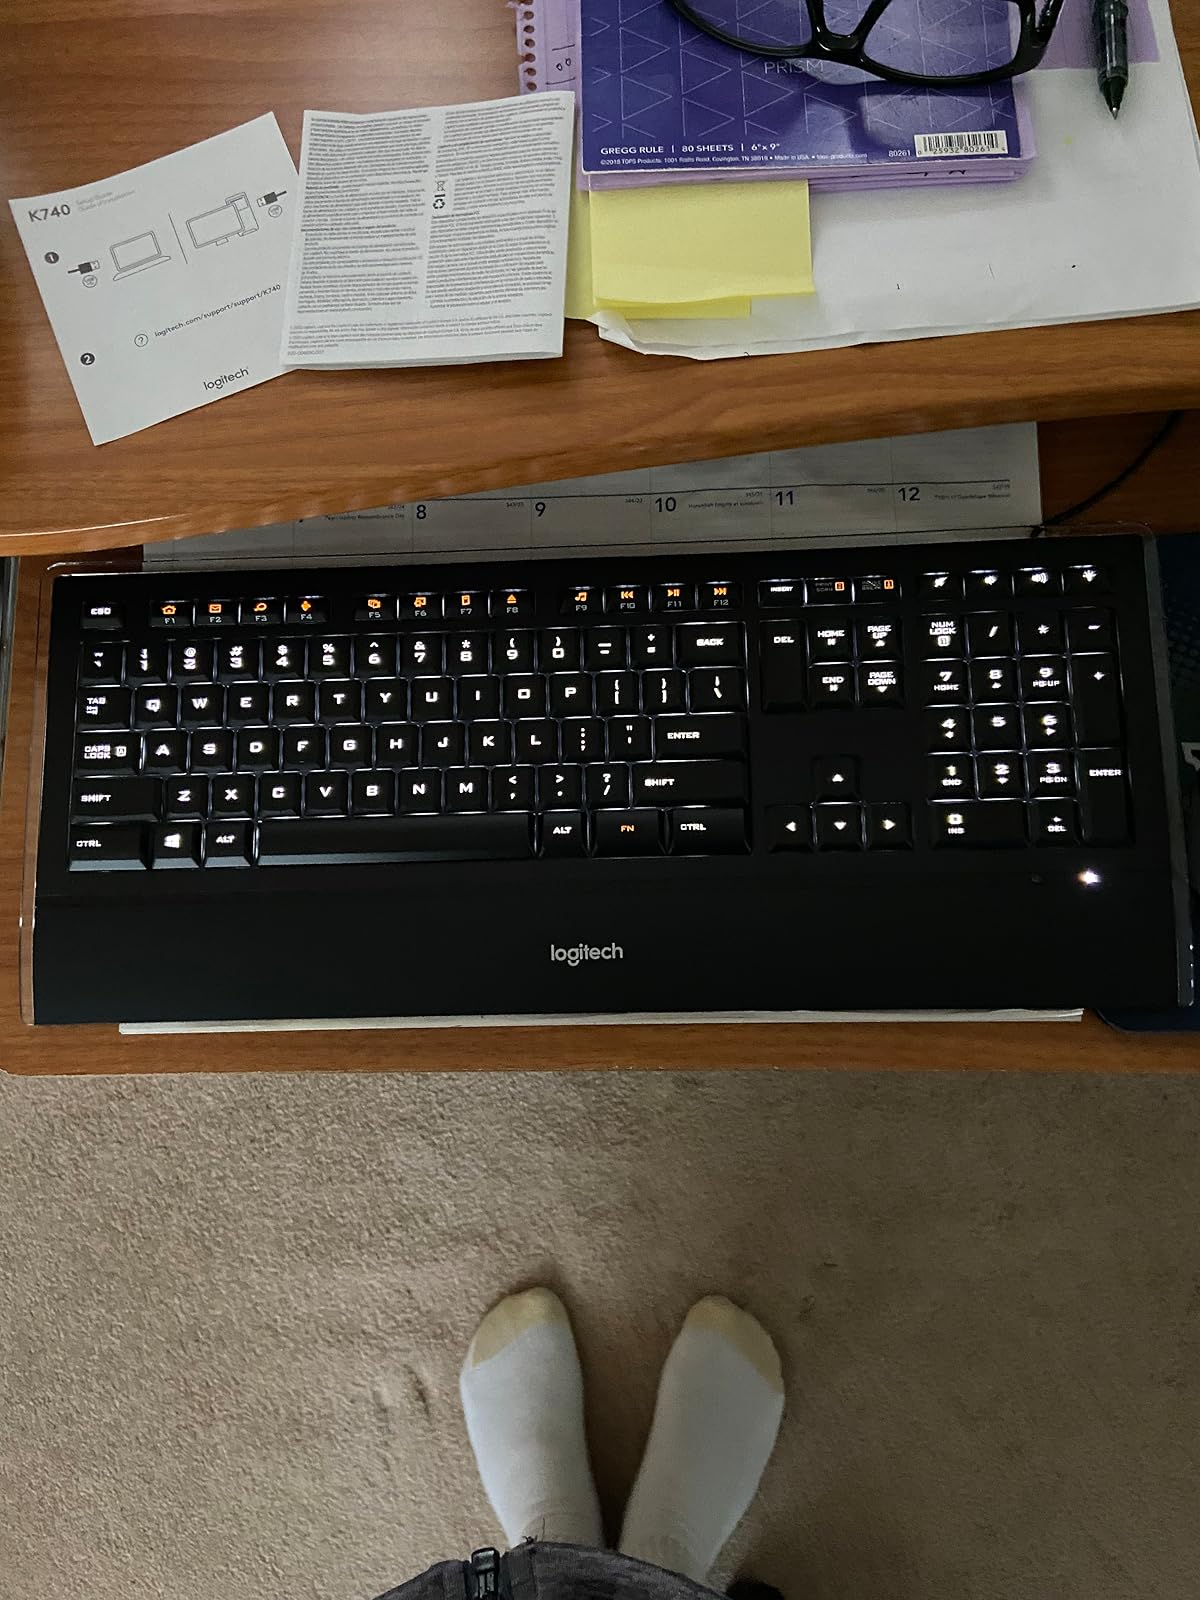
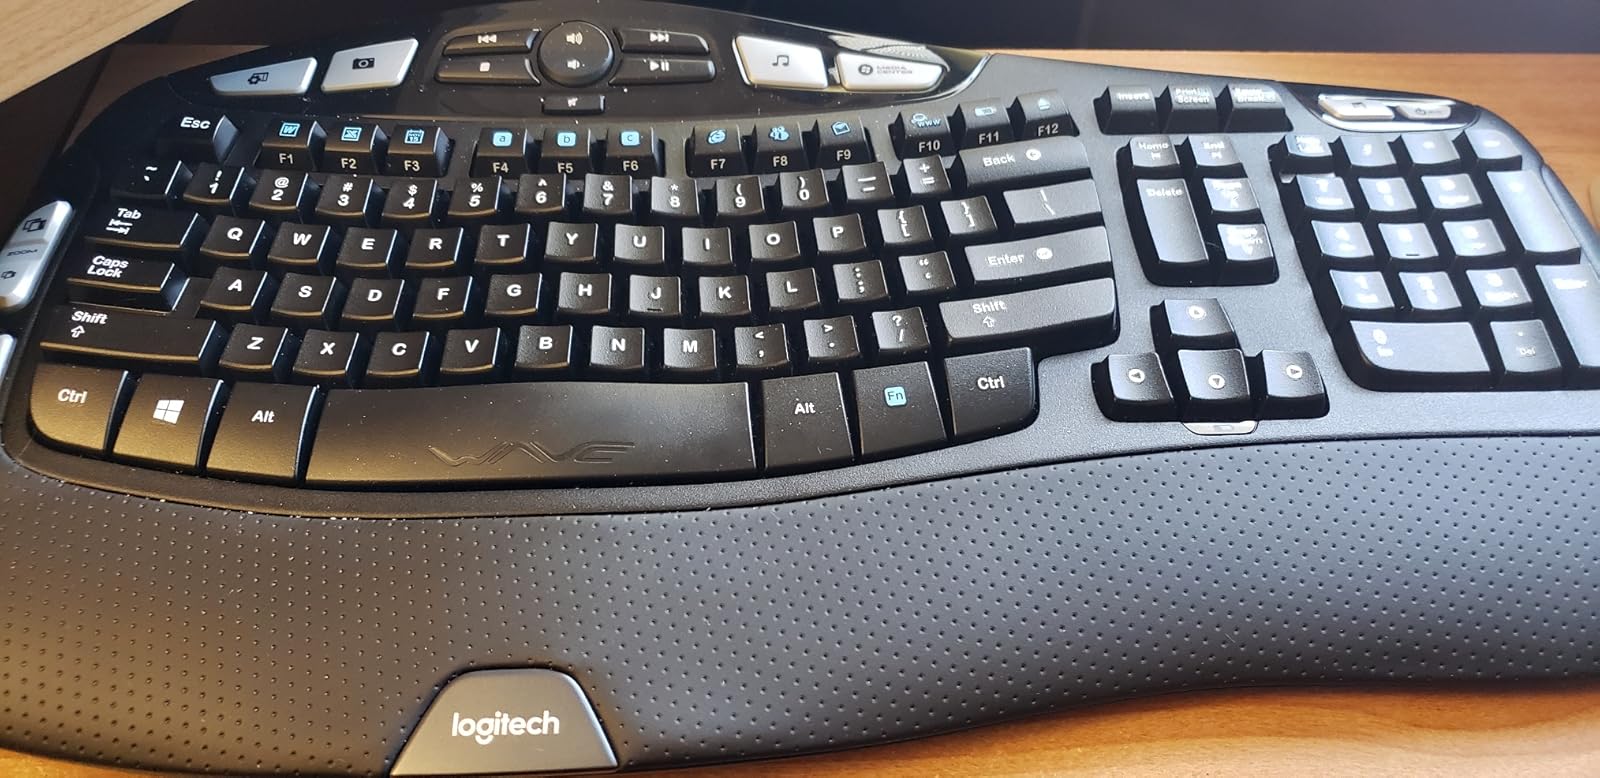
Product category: keyboard
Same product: no